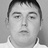
Emotion: neutral